Noble Mission

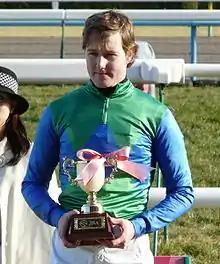
Tom Queally, who was Noble Mission's regular jockey until the end of 2013

On 22 August, Noble Mission finished fourth behind winner Thought Worthy in the Great Voltigeur Stakes at York. Noble Mission's final race of the season came at Newbury on 27 October in the St. Simon Stakes. He was settled in the middle of the pack by Queally before challenging leader Hazel Lavery in the final furlong, but he could not get to the front and Hazel Lavery won by half a length, with Noble Mission finishing in second.